Ekkeland Götze

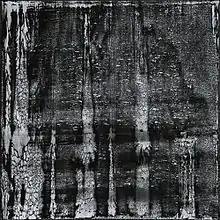
Terragraphy No. 643: "Warumungu" (Tennant Creek, Australia)

In 1989 Götze started to work on a project called "Erde" ("Earth"). He collects soil samples at extraordinary sites of human history around the world and applies them to paper, lime mortar or other backgrounds, making use of a standardized, self-developed technique he calls "terragraphy": He grinds the soil, mixes it with a binder and then applies it making use of a technique similar to screen printing. All backgrounds are square and of identical size. For each site the resulting works of art are given an individual name that reflects the importance of the site. According to Götze, the pictures capture th "spirit and energy" of the place where the soil was gathered. German theatre researcher Christopher Balme described Götzes role during the emergence of his works as that of a "medium in a shamanistic sense". During the course of the project, Götze visited various European and North American countries as well as e.g. Australia, Brazil, Egypt, Japan, Madagascar, New Zealand, South Africa, Tibet and Venezuela. In addition to the prints Götzes uses photos of the sites to contextualize the prints. Between 1990 and 2001, Götze compiled and published 13 artist's books depicting the "Erde" works, one site per book. For the book about New Zealand he cooperated with local artist Christina Wirihana. In 2014 he designed an album cover for German jazz trio Kolb Schindler Schubert.